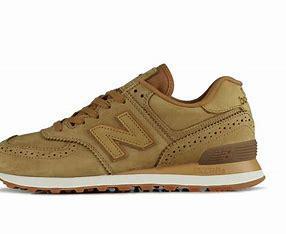
Brand: New
Model: Balance New Balance 574 Series